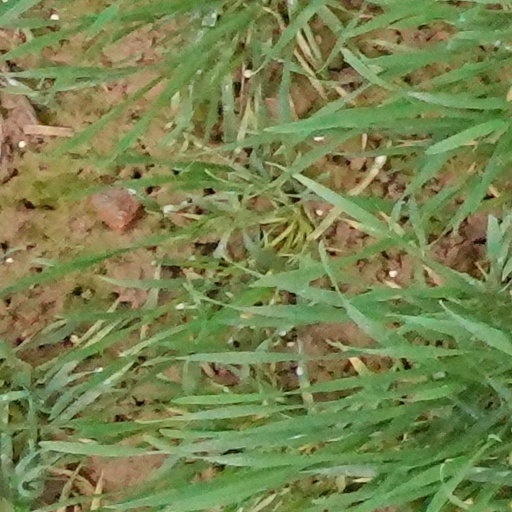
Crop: wheat